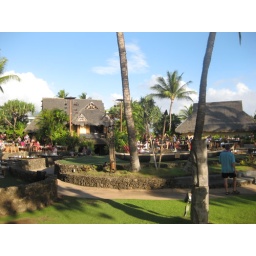
Luau setting, Dance field in center, tables and bar in back